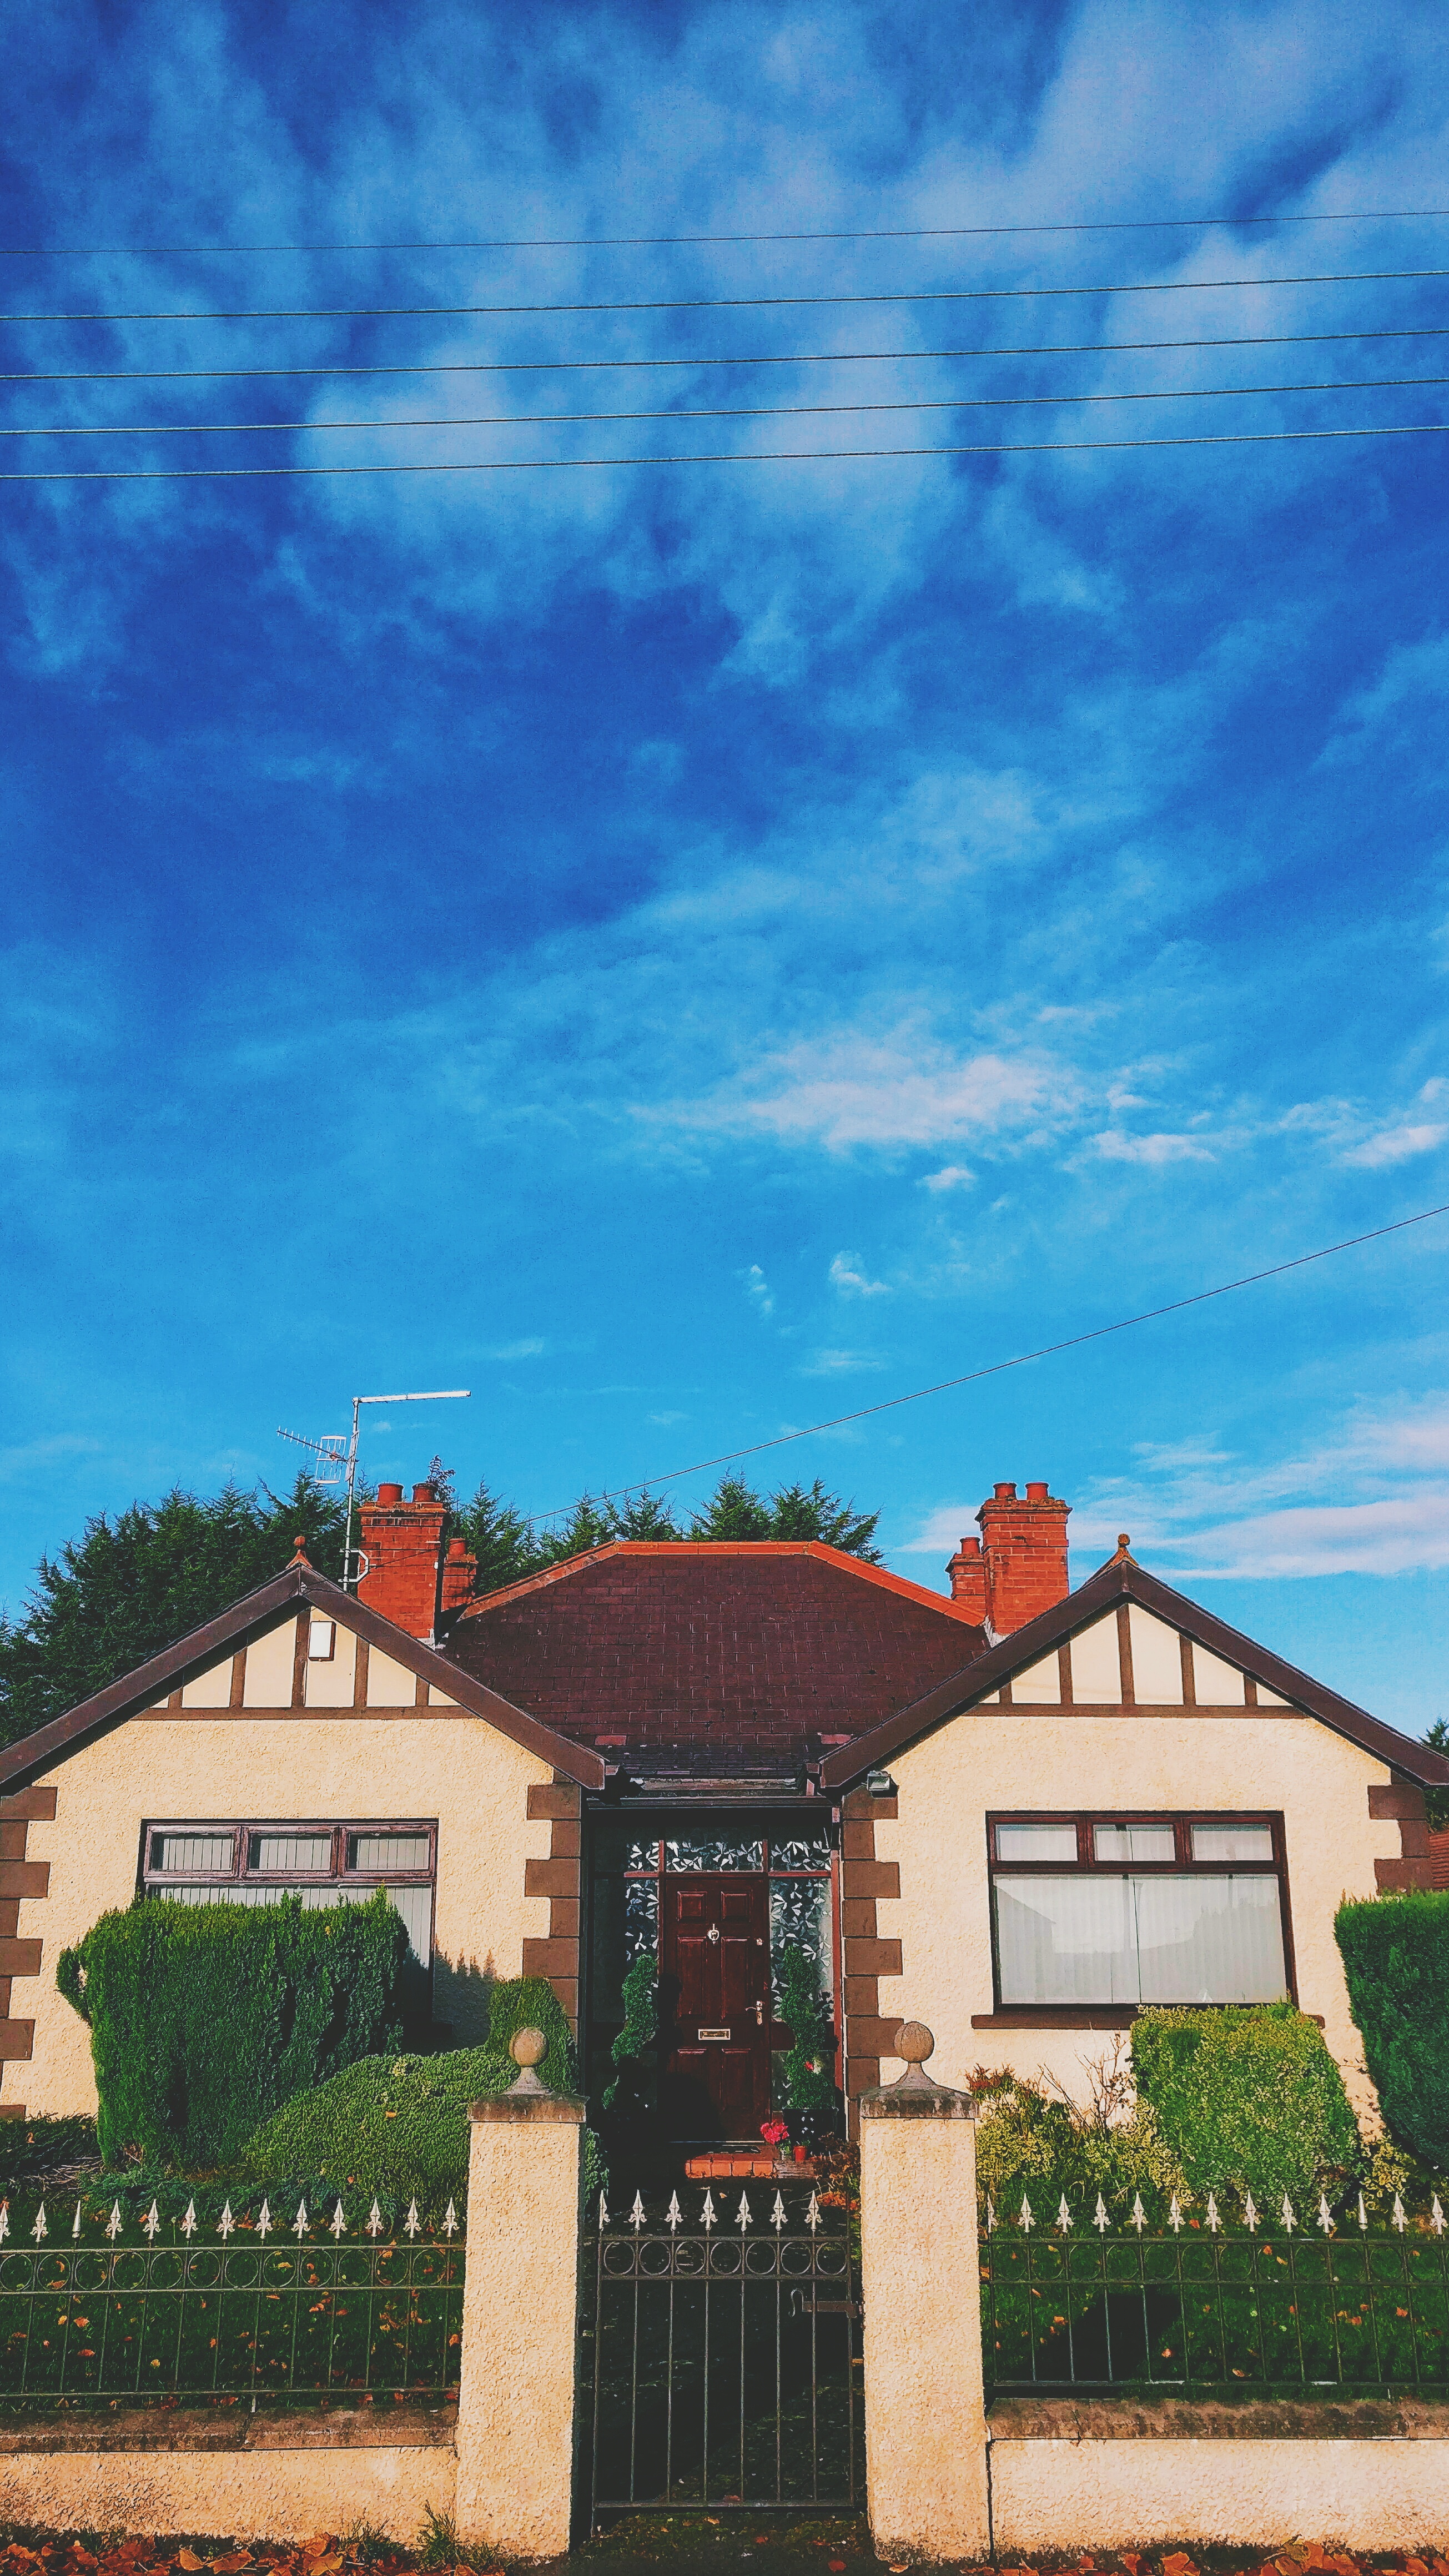
tree, cloud, sky, house, evening, facade, estate, rural area, residential area